Ann Willing Bingham

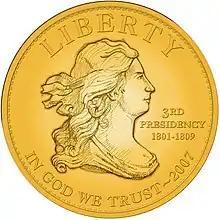
2007 Presidential Spouse commemorative gold coin, allegedly portraying Ann Willing Bingham as Lady Liberty.

She corresponded, among others, with President Thomas Jefferson. Bingham traveled widely alongside her husband, including to Paris, which was said she particularly loved. Writing to Bingham from Paris in a letter dated February 7, 1787, Jefferson argued that "the tranquil pleasures of America [were] preferable to the empty bustle of Paris." "In Paris you're consumed with ennui, with no object beyond the present moment," Jefferson wrote. "In America, on the other hand, the society of your husband, the fond cares for the children, the arrangements of the house, the improvements of the grounds, fill every moment with a healthy and an useful activity. Every exertion is encouraging, because to present amusement, it joins the promise of some future good."